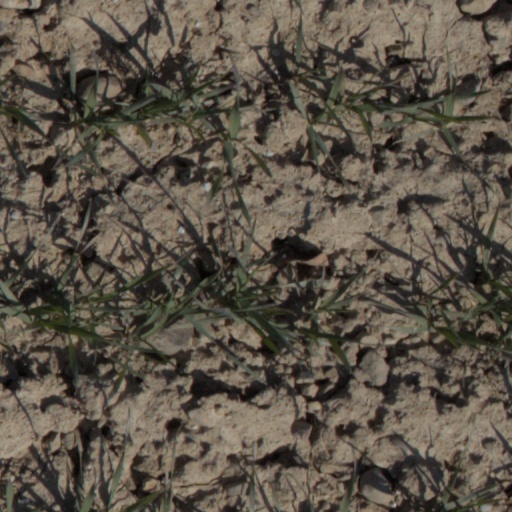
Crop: wheat